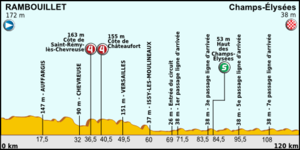
La 20ᵉ étape du Tour de France 2012 se déroule le dimanche 22 juillet 2012. Elle part de Rambouillet et arrive aux Champs-Élysées. Elle est remportée au sprint par le Britannique Mark Cavendish, de l'équipe Sky, dont c'est la sixième victoire sur ce Tour. Il devance le maillot vert Peter Sagan et Matthew Goss. À l'issue de cette étape, Bradley Wiggins, coéquipier de Cavendish chez Sky, devient le premier Britannique à remporter le Tour de France.